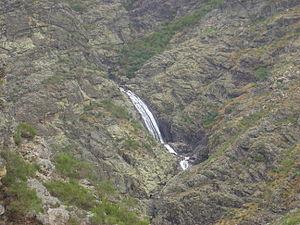
Le parc naturel du Alvão est une aire protégée du Nord du Portugal. De dimensions réduites, il est situé entre les municipalités de Mondim de Basto et Vila Real. Il a été créé en 1983.